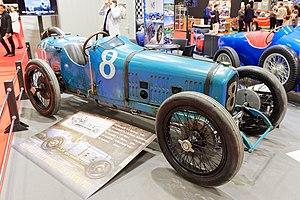
Jean Chassagne, né le 26 juillet 1881 à La Croisille-sur-Briance et mort le 13 avril 1947 dans cette même commune, était un pilote automobile français, et l'un des Bentley Boys.
Les 500 miles d'Indianapolis 1920, courus sur l'Indianapolis Motor Speedway et organisés le lundi 31 mai 1920, ont été remportés par le pilote suisso-américain Gaston Chevrolet sur une Frontenac.